Cumbria Museum Consortium

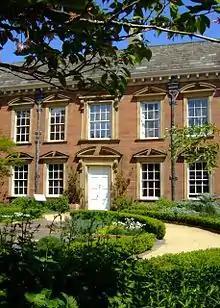
Tullie House Museum and Art Gallery, Carlisle: one of the three members of the consortium, and its administrative base.

Cumbria Museum Consortium is a grouping of museum organisations in Cumbria, north west England, which receives funding from Arts Council England as a "Major Partner Museum".